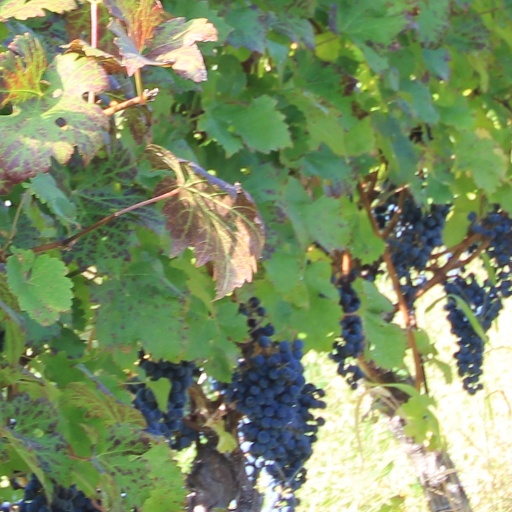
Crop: grape